Johor Military Forces

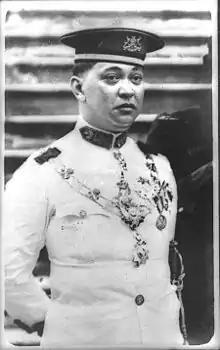
Tunku Ismail, then "Tunku Mahkota" of Johor, in the 1950s wearing No 1 Uniform with "Topi Timbalan".

The uniforms of the JMF have changed throughout its history. In the early years of its establishment, the JMF used the same uniform as the police force (khaki colour uniform) but with red "songkoks" instead of the black used by the regular policemen. Today, they are known for using: